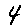
Label: 4